Chystiakove

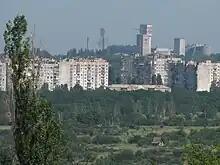
Progress coal mine

Chystiakove's major company is the state-owned Torez Anthracite, which specializes in coal mining. The company controls a number of mines and production facilities, including the Progress Mine, the Lutugin and Volhynian Mine Administrations and the Chystiakove factory. Other employers include the Chystiakove electrical and alloy factories, the Vuhleresurs Company's Terra mine, the State Penal Department and the Chystiakove food-testing factory.